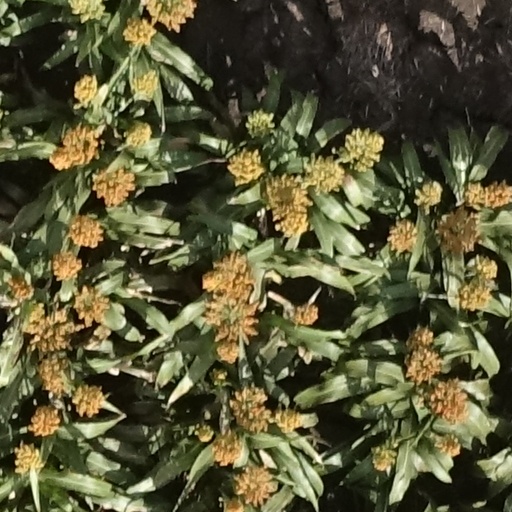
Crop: sorghum